Ahn Chang Ho

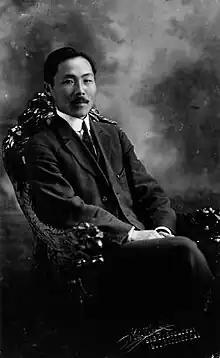
Ahn in Los Angeles, California

Ahn Chang Ho (November 9, 1878 – March 10, 1938), sometimes An Chang-ho, was a prominent Korean politician, Korean independence activist, and an early leader of the Korean-American immigrant community in the United States. He is also commonly referred to by his art name Dosan.